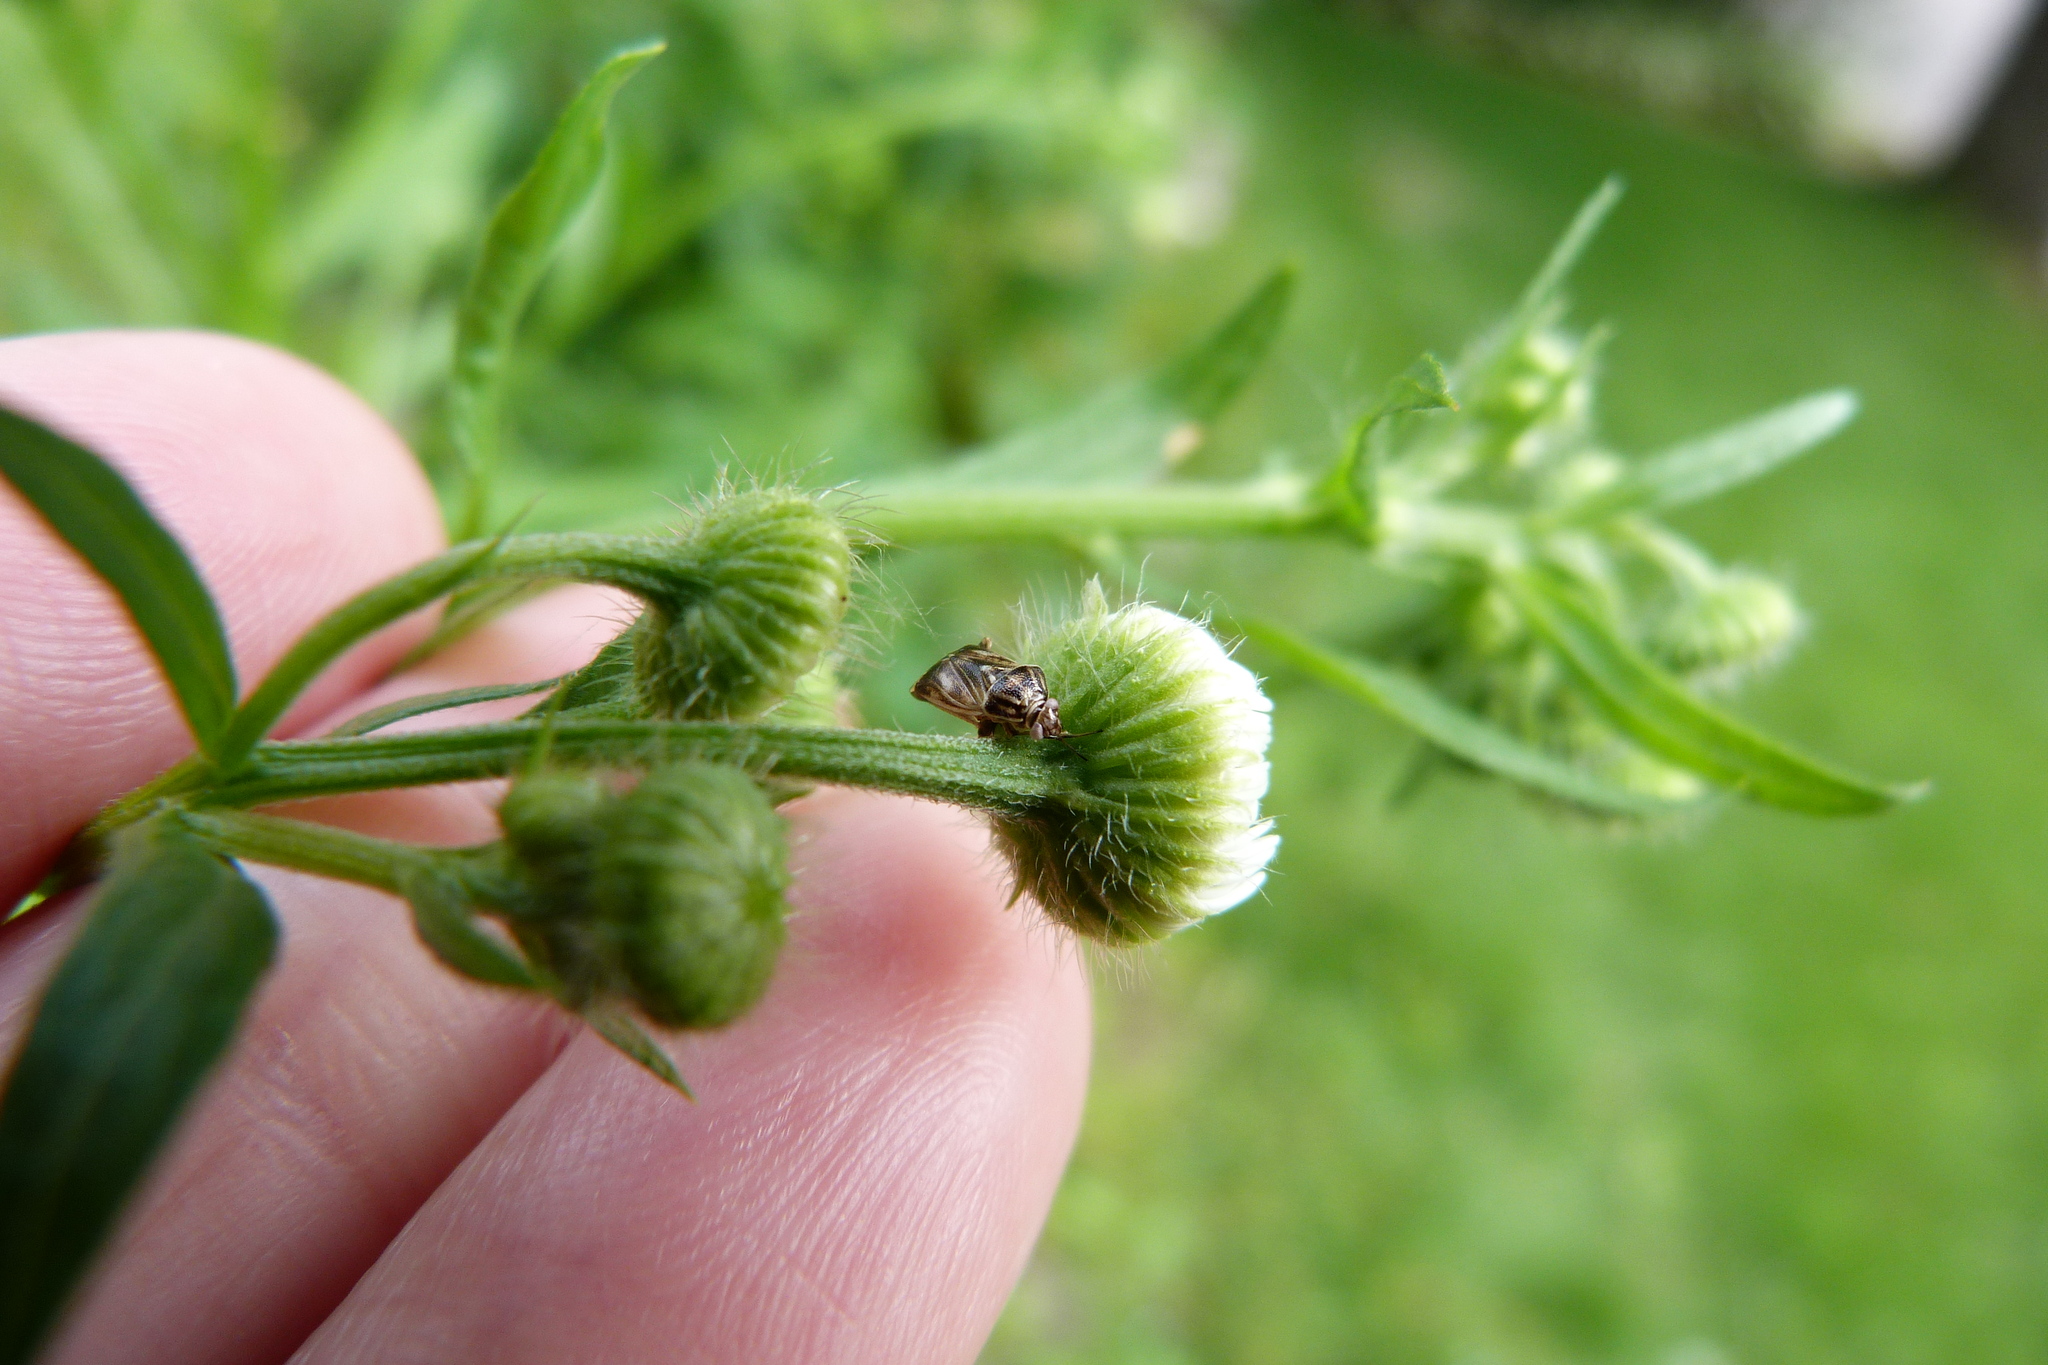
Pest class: lygus_bug